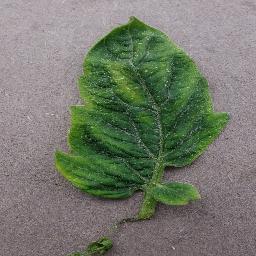
Label: Tomato___Tomato_Yellow_Leaf_Curl_Virus